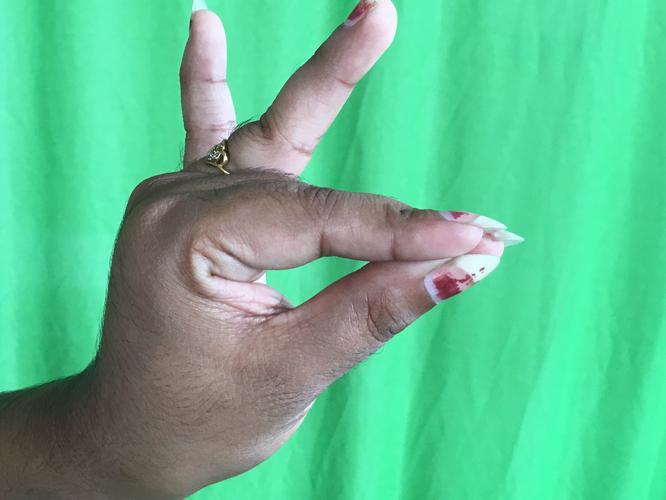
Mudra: Katakamukha_1
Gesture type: single_hand